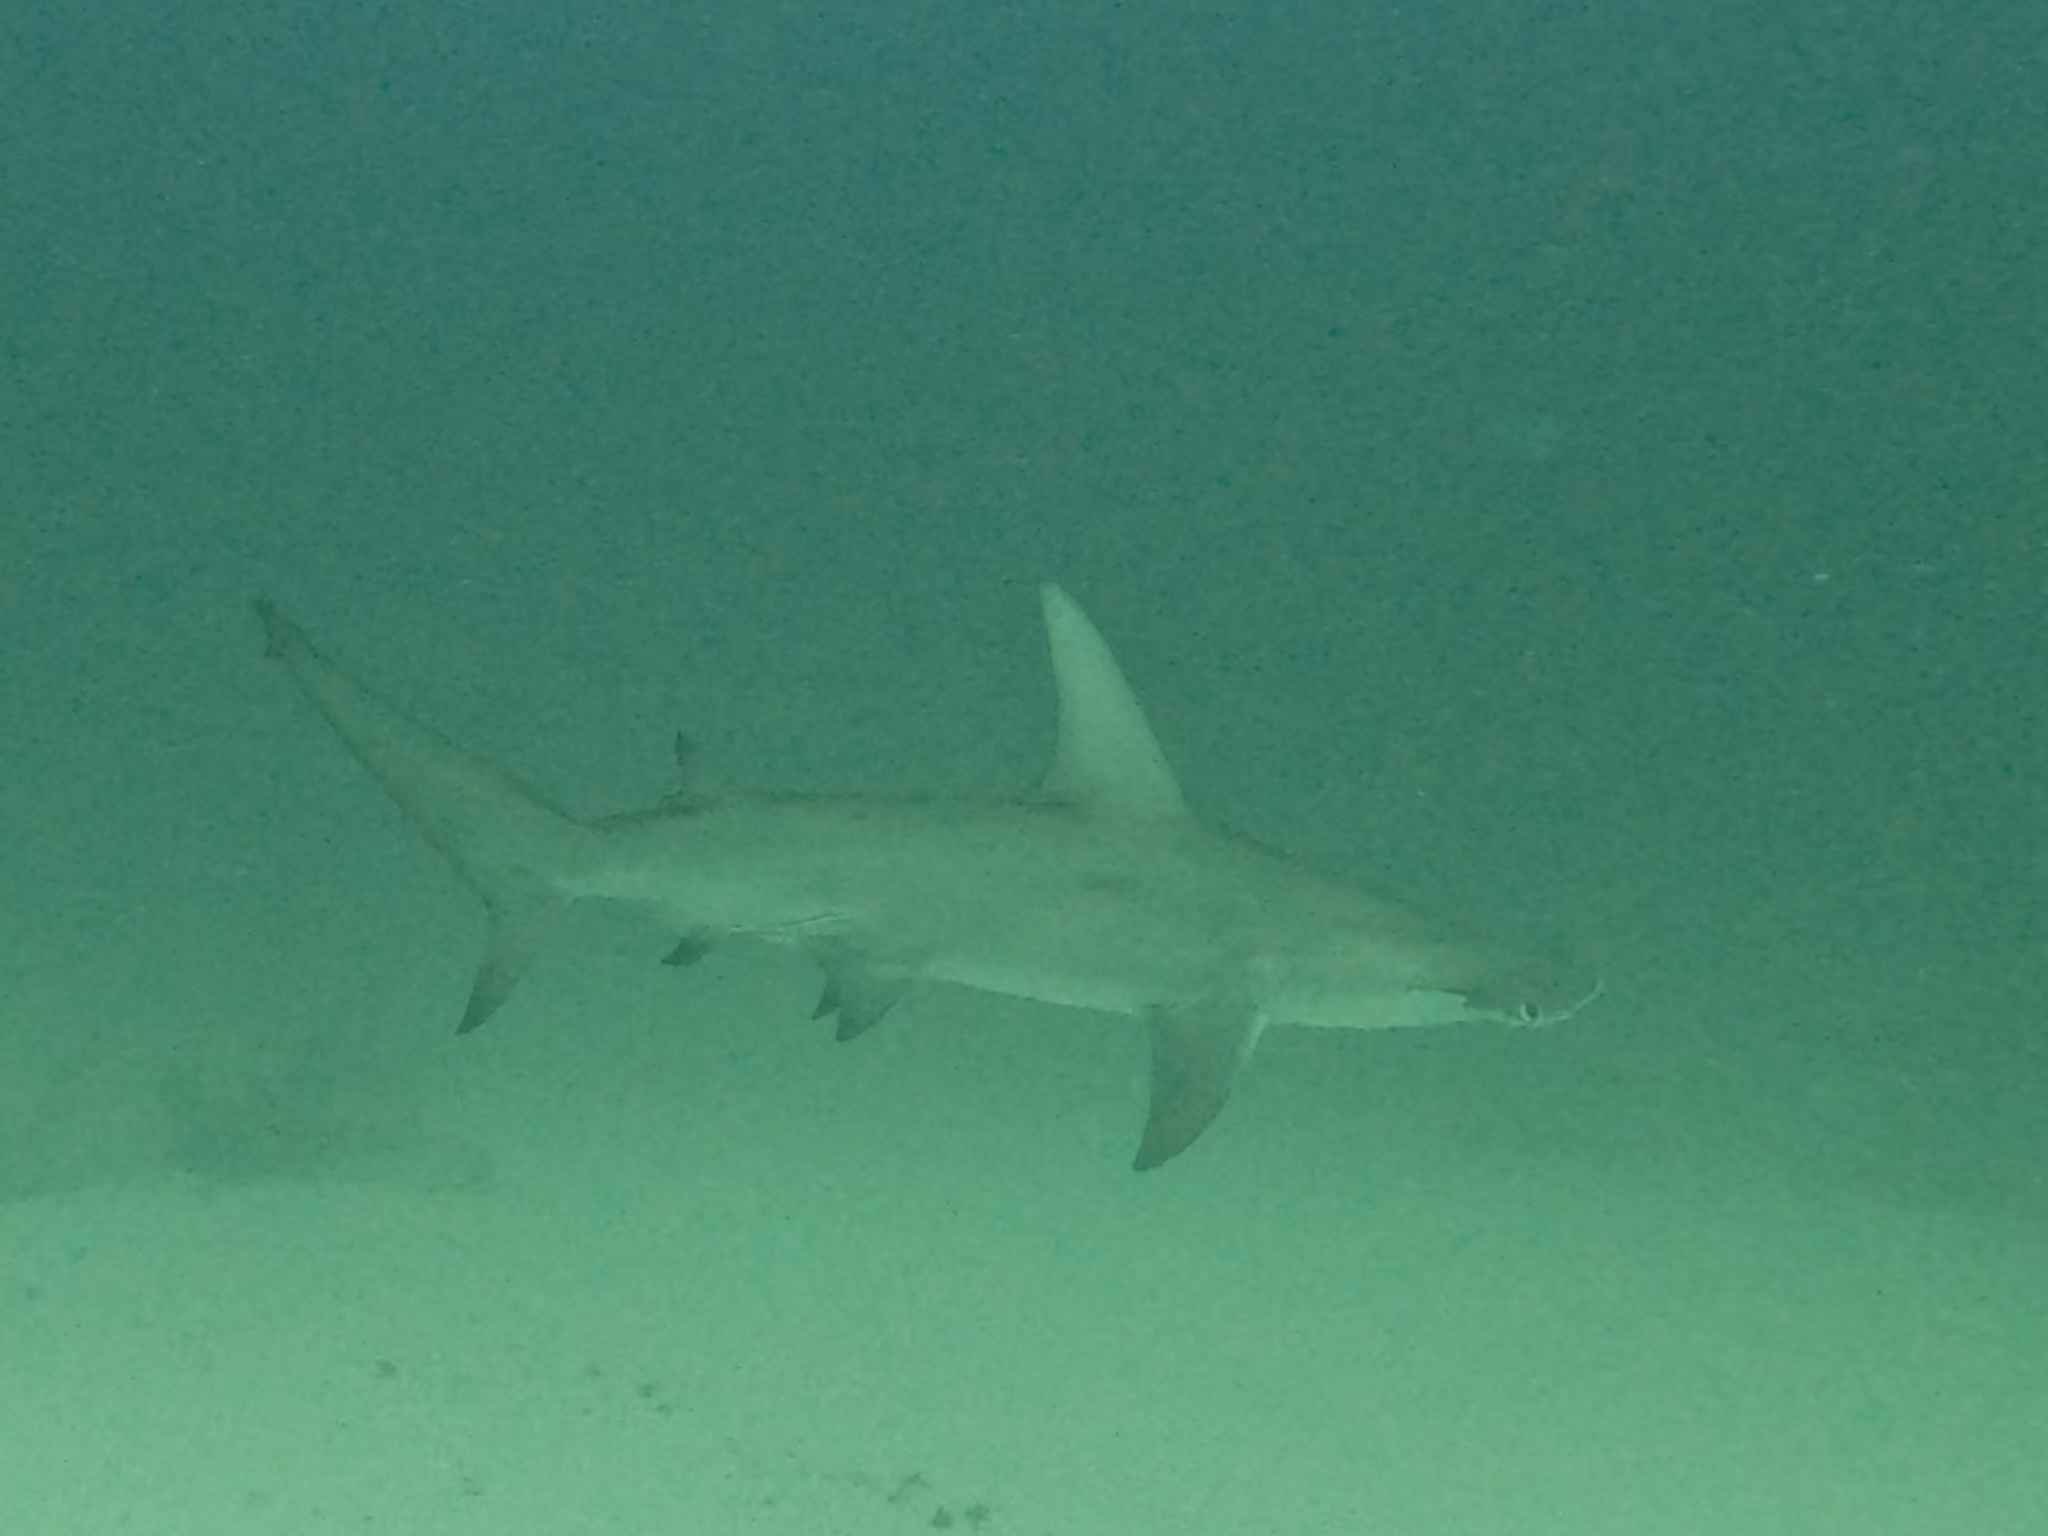
fish (species not among the labelled classes)